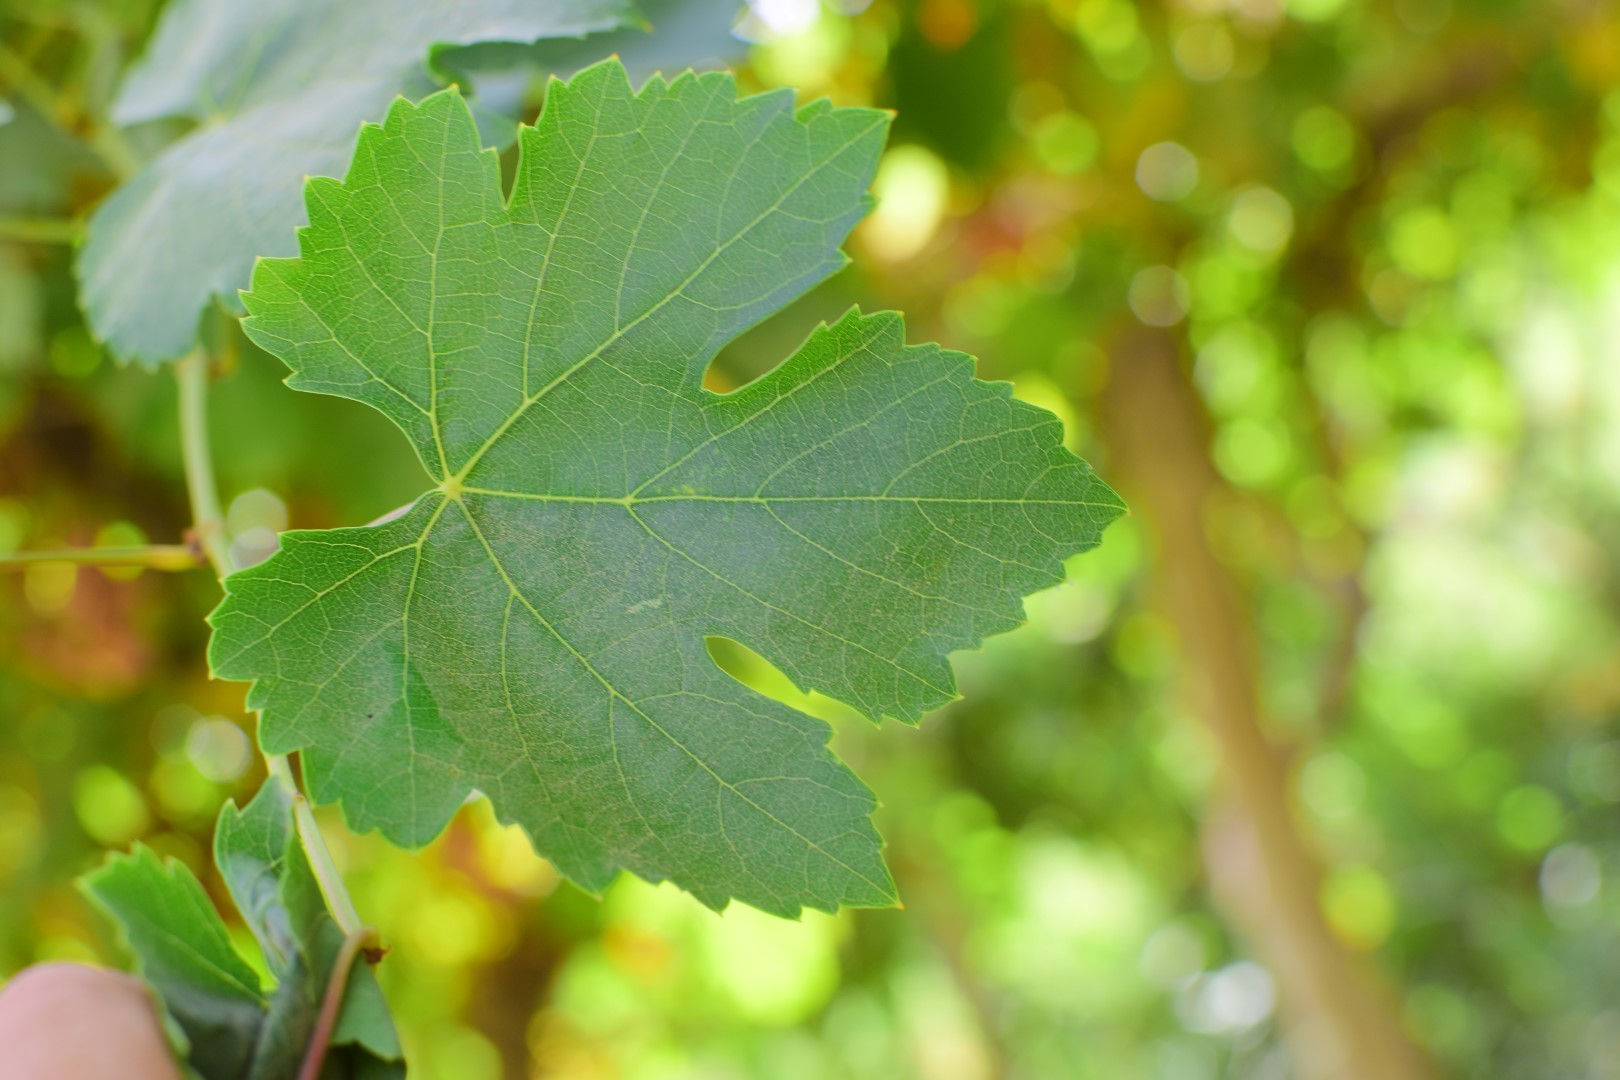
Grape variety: Thompson Seedless